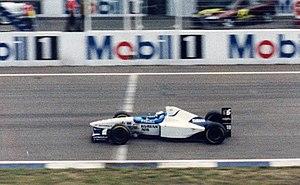
La Tyrrell 024 est la monoplace de Formule 1 engagée par l'écurie Tyrrell Racing lors de la saison 1996 de Formule 1. Elle est pilotée par le Japonais Ukyo Katayama qui entame sa quatrième année de collaboration avec l'écurie britannique et par le Finlandais Mika Salo présent chez Tyrrell depuis la saison précédente. Le pilote essayeur est le Français Emmanuel Collard. La Tyrrell 024 est propulsée par un moteur Yamaha comme l'année précédente.